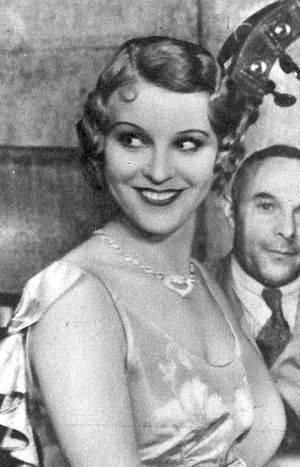
Tutta Rolf
Tutta Rolf i 1930
Tutta Rolf var en svensk-norsk sanger, revyartist og skuespillerinde. Rolf spillede med i 14 svenske film mellem 1932 og 1939.